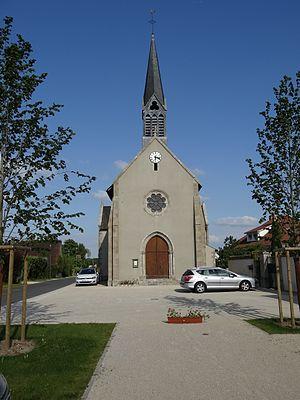
Église vue de la mairie
Seichebrières est une commune française, située dans le département du Loiret en région Centre-Val de Loire.